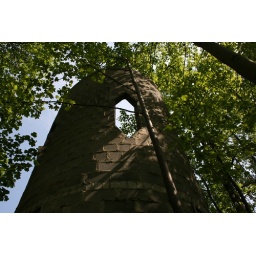
castle tower in the trees